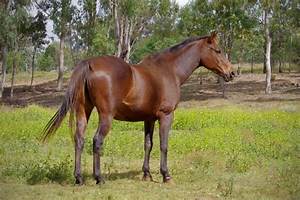
Label: cavallo